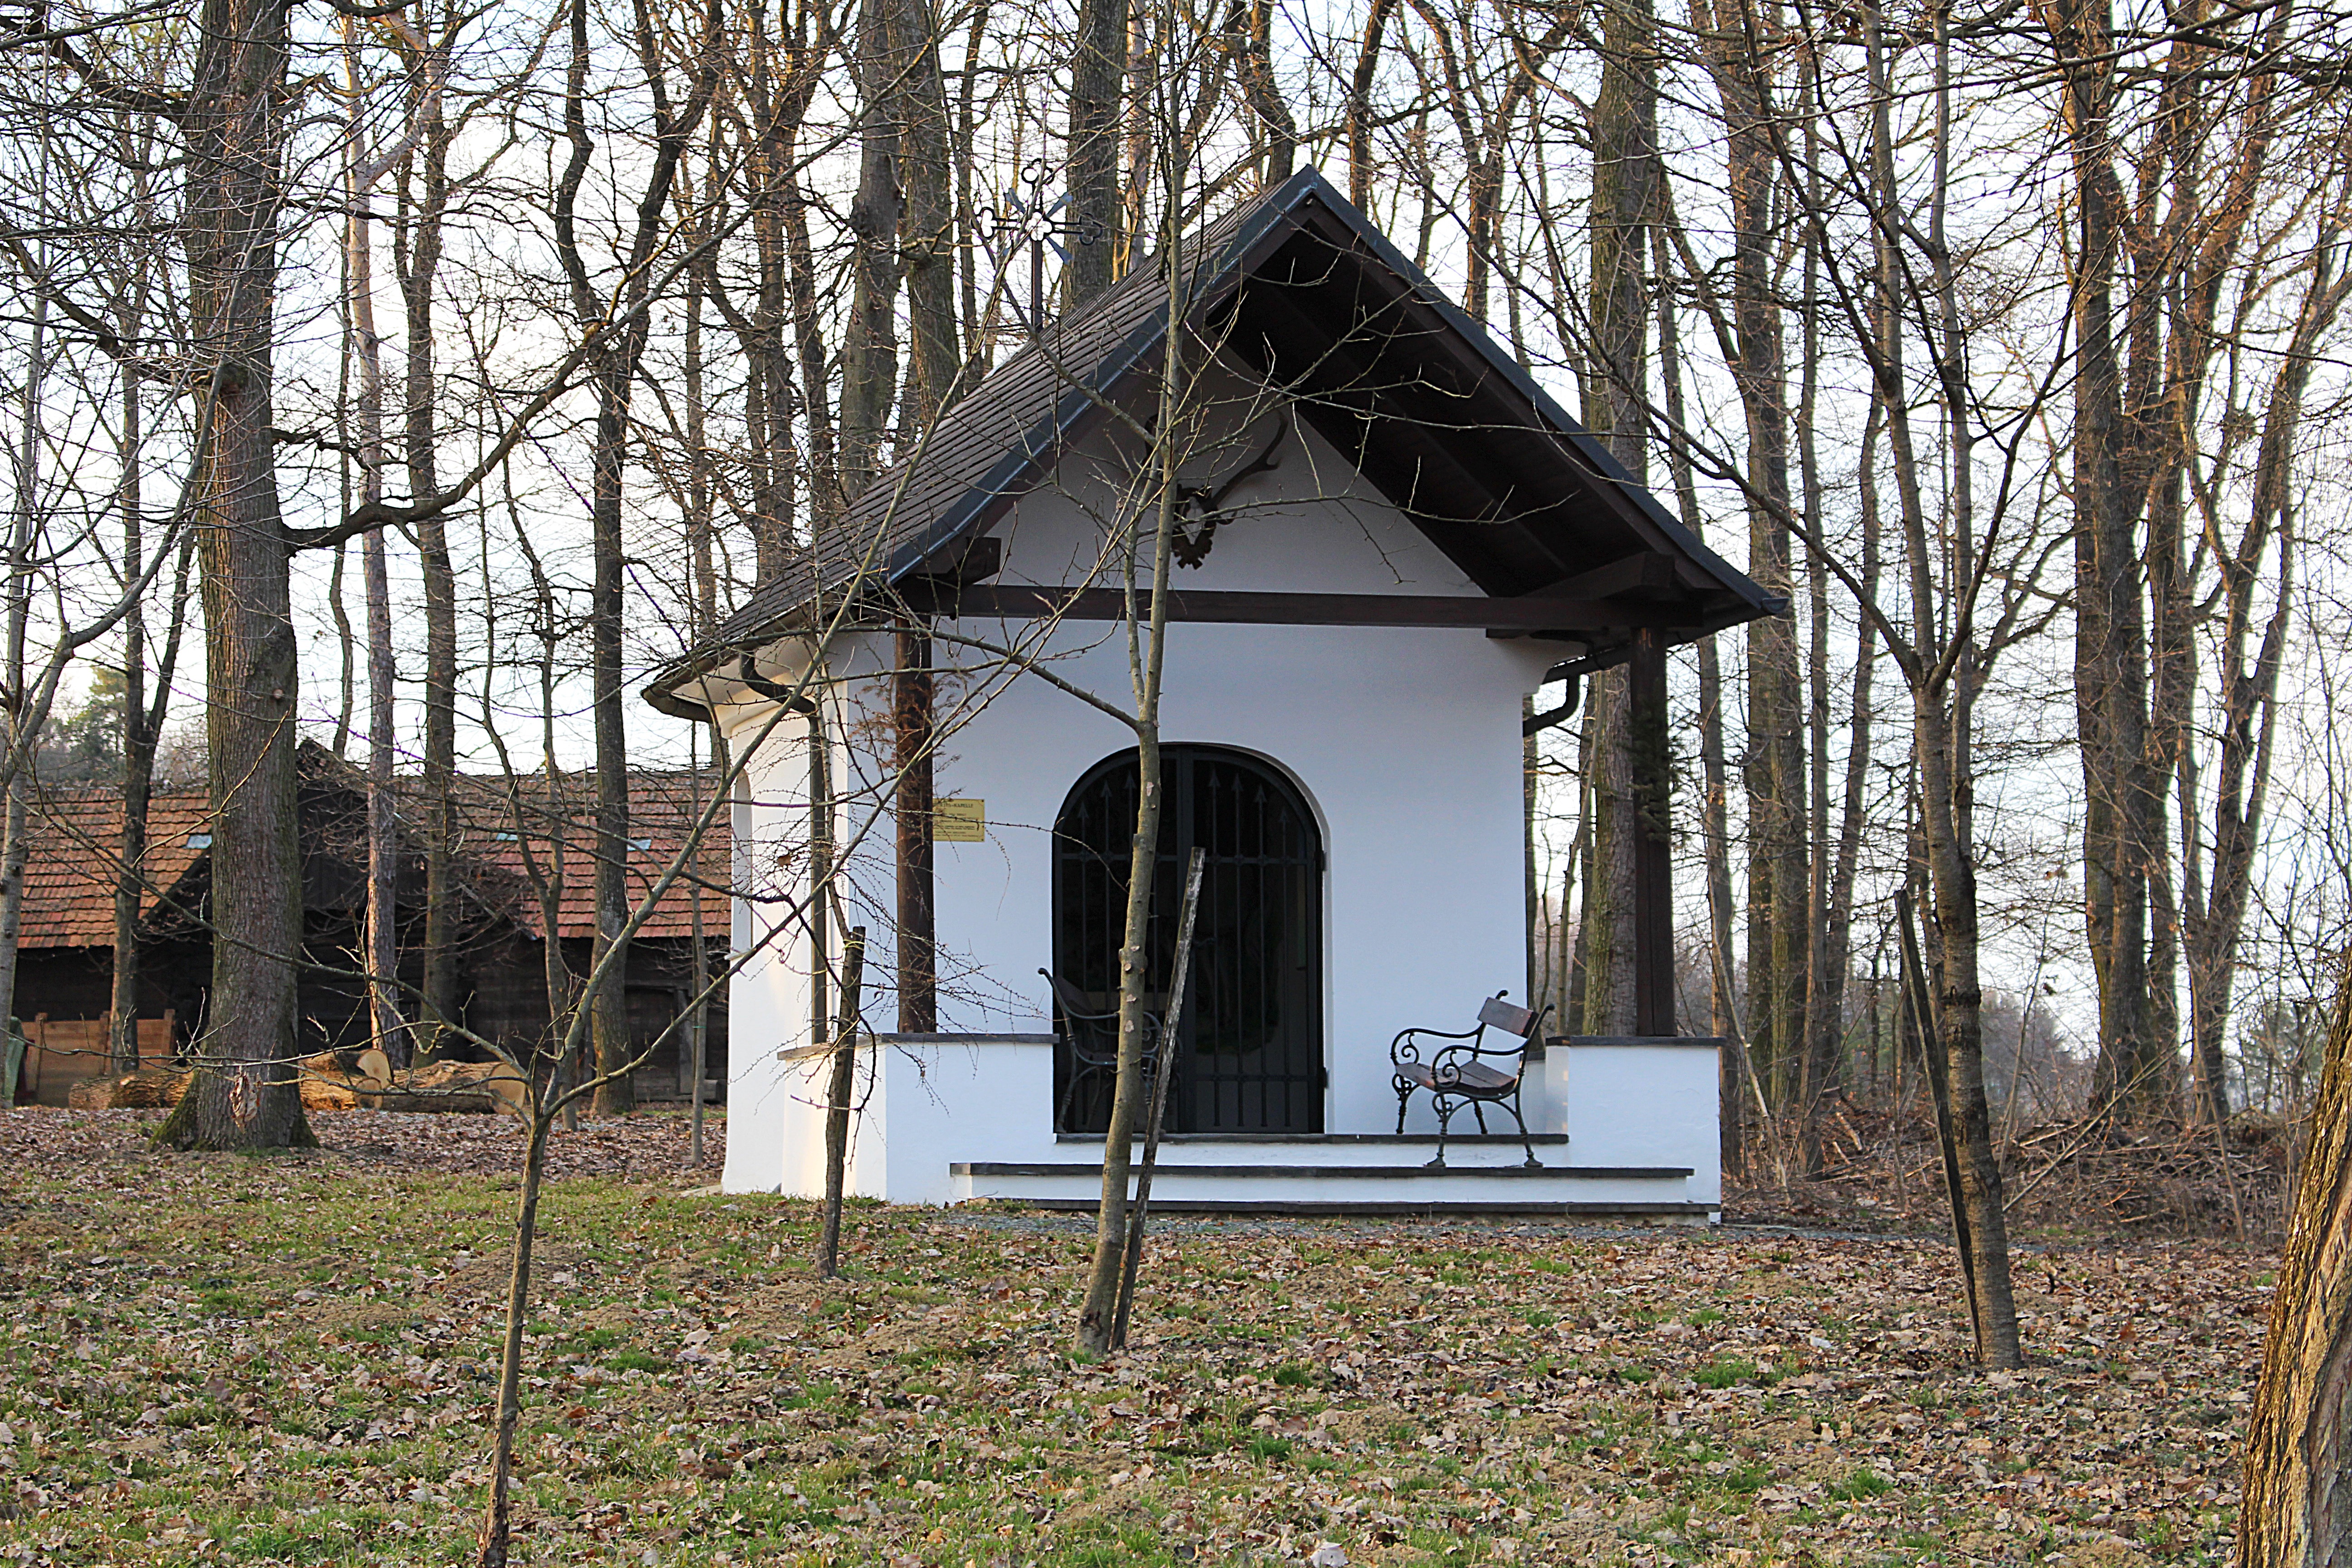
house, building, home, shack, cottage, chapel, memorial, shrine, outdoor structure, memorial chapel